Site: brandenburg
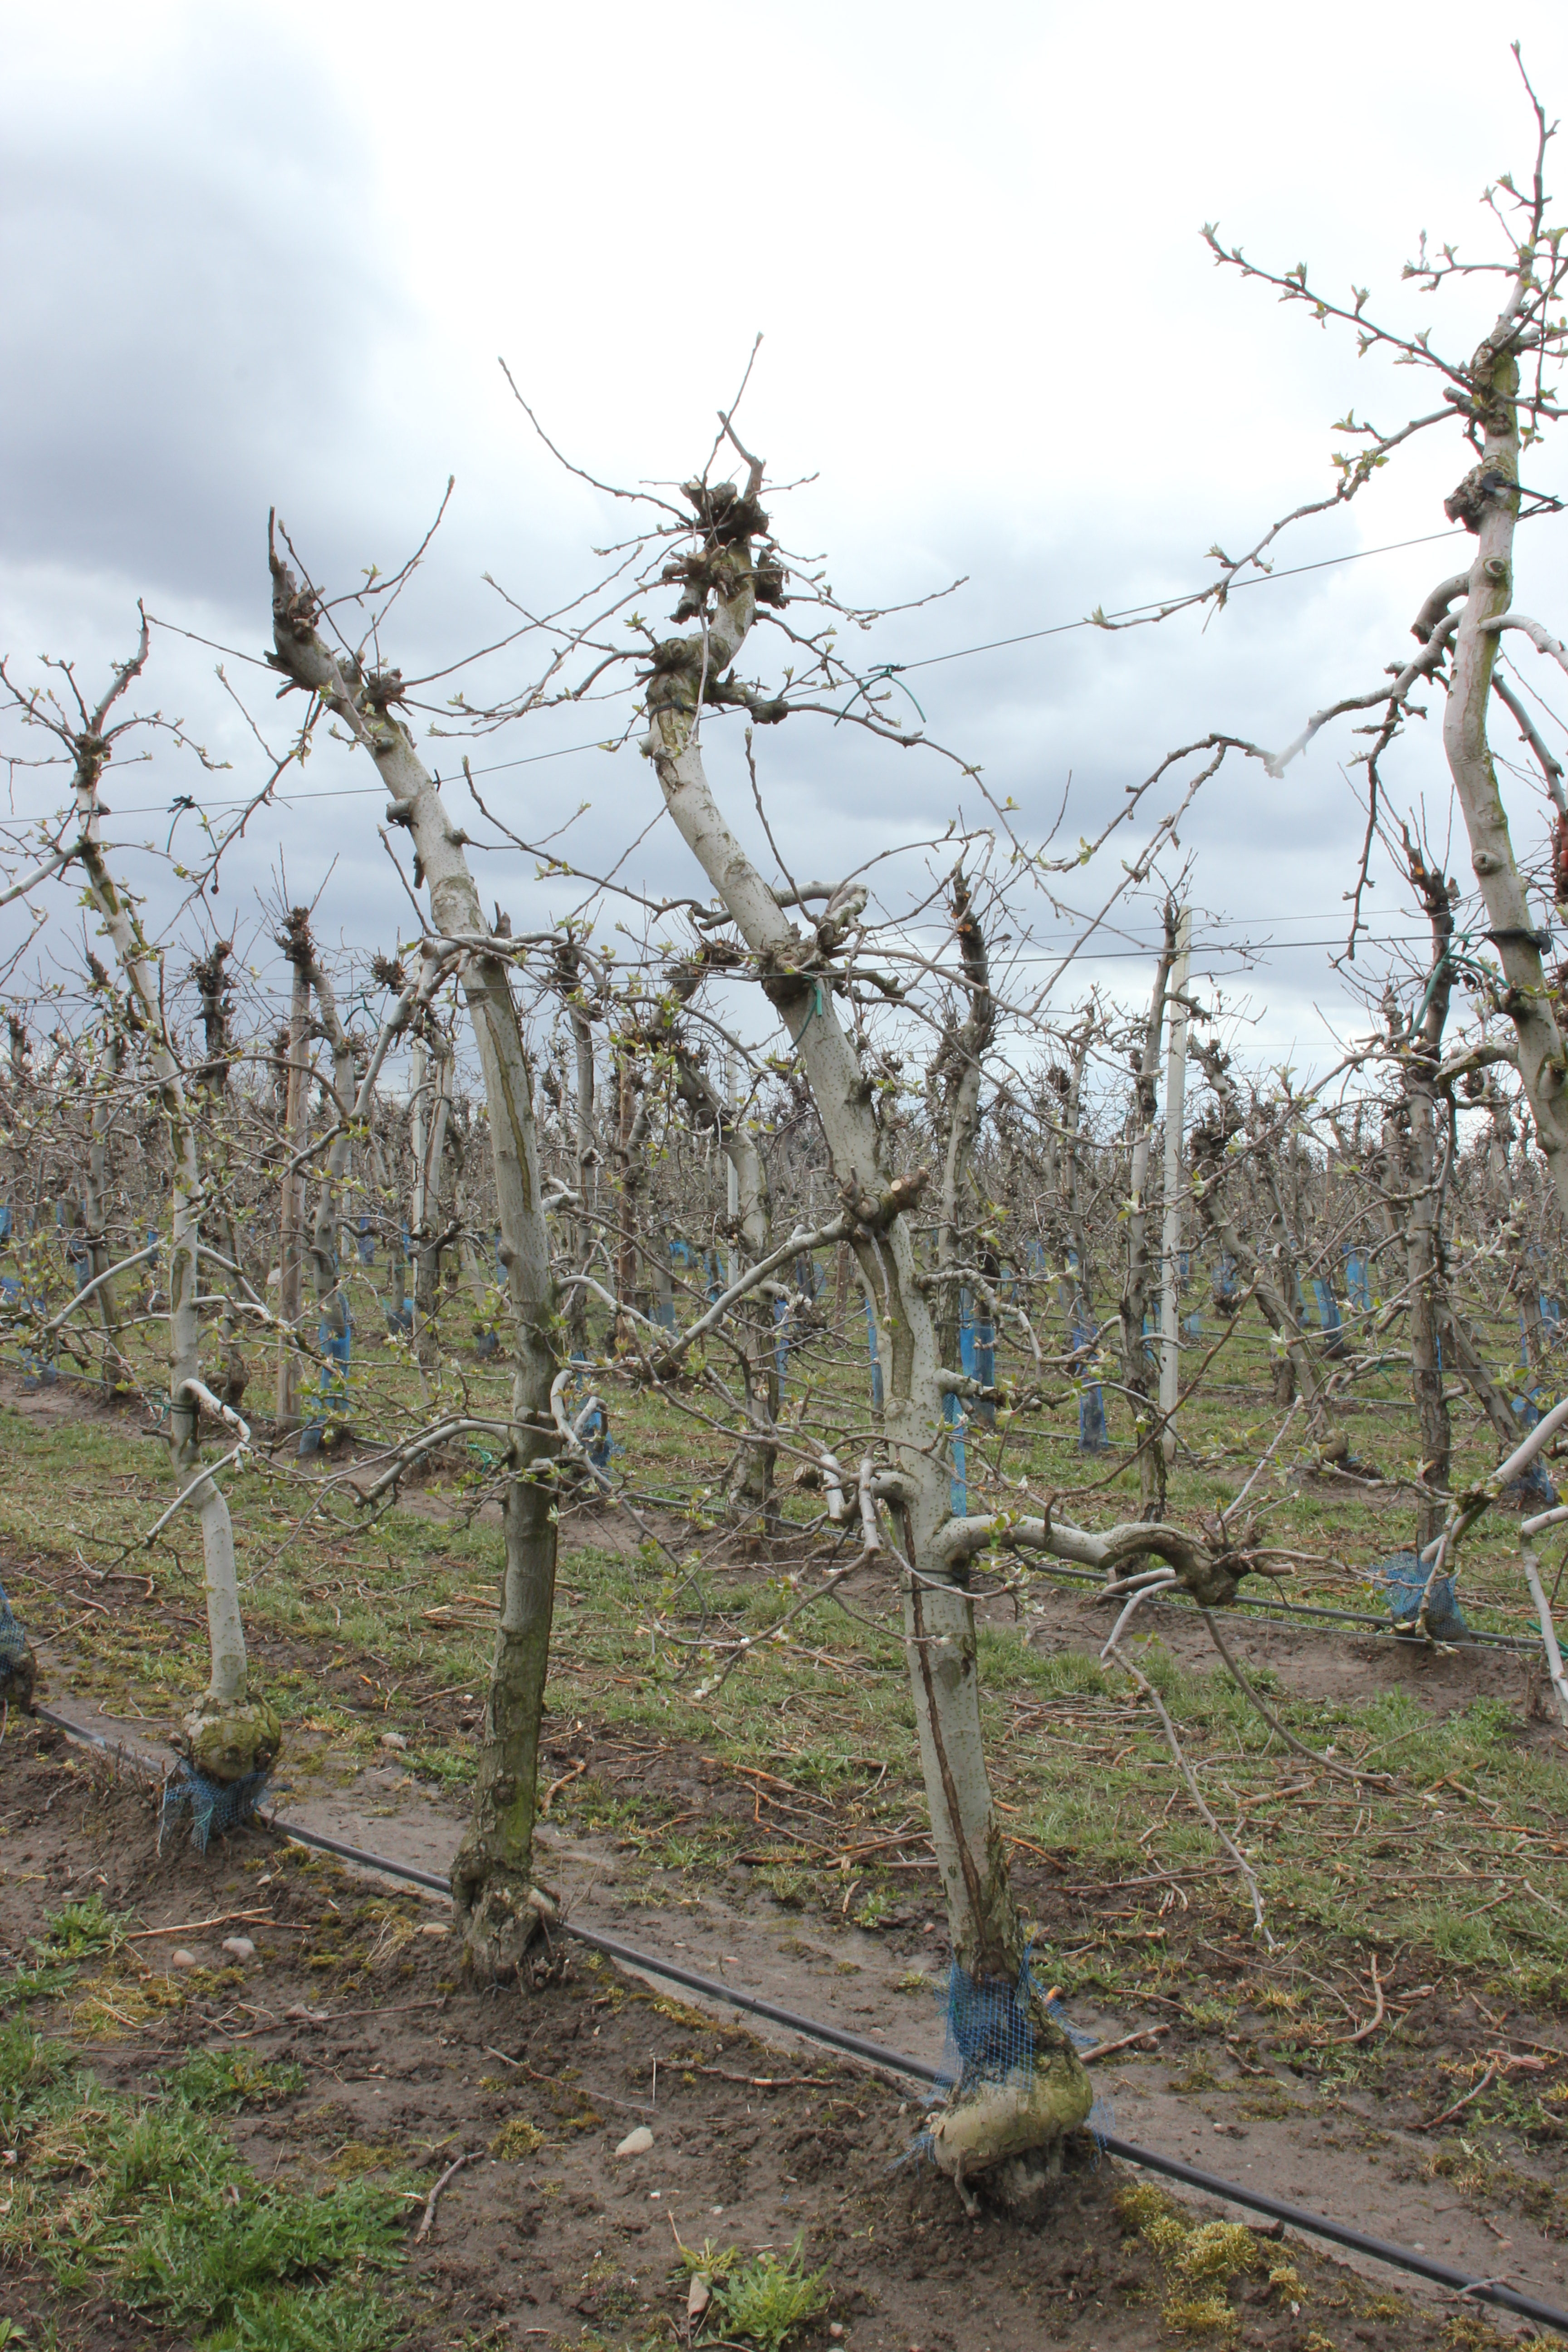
Growth stage (BBCH 55): Inflorescence emergence